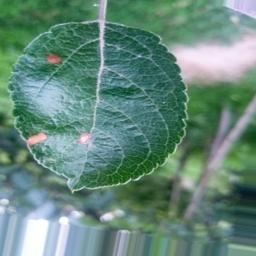
Label: Alternaria